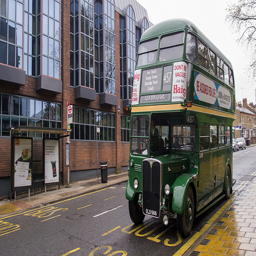
A green double decker bus is going down the street.
a green and yellow double decker bus and some buildings
The green double decker bus is stopped near a yellow sidewalk.
The city bus is traveling down the empty street.
A double decker bus is driving down a street.